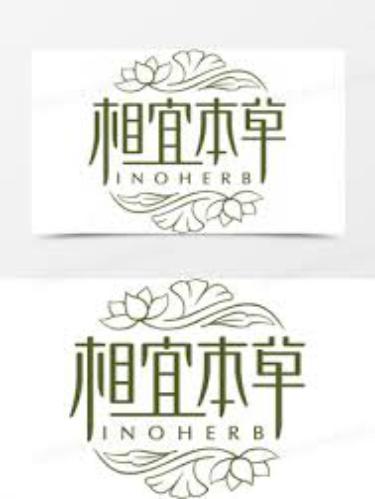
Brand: INOHERB-1
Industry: Necessities